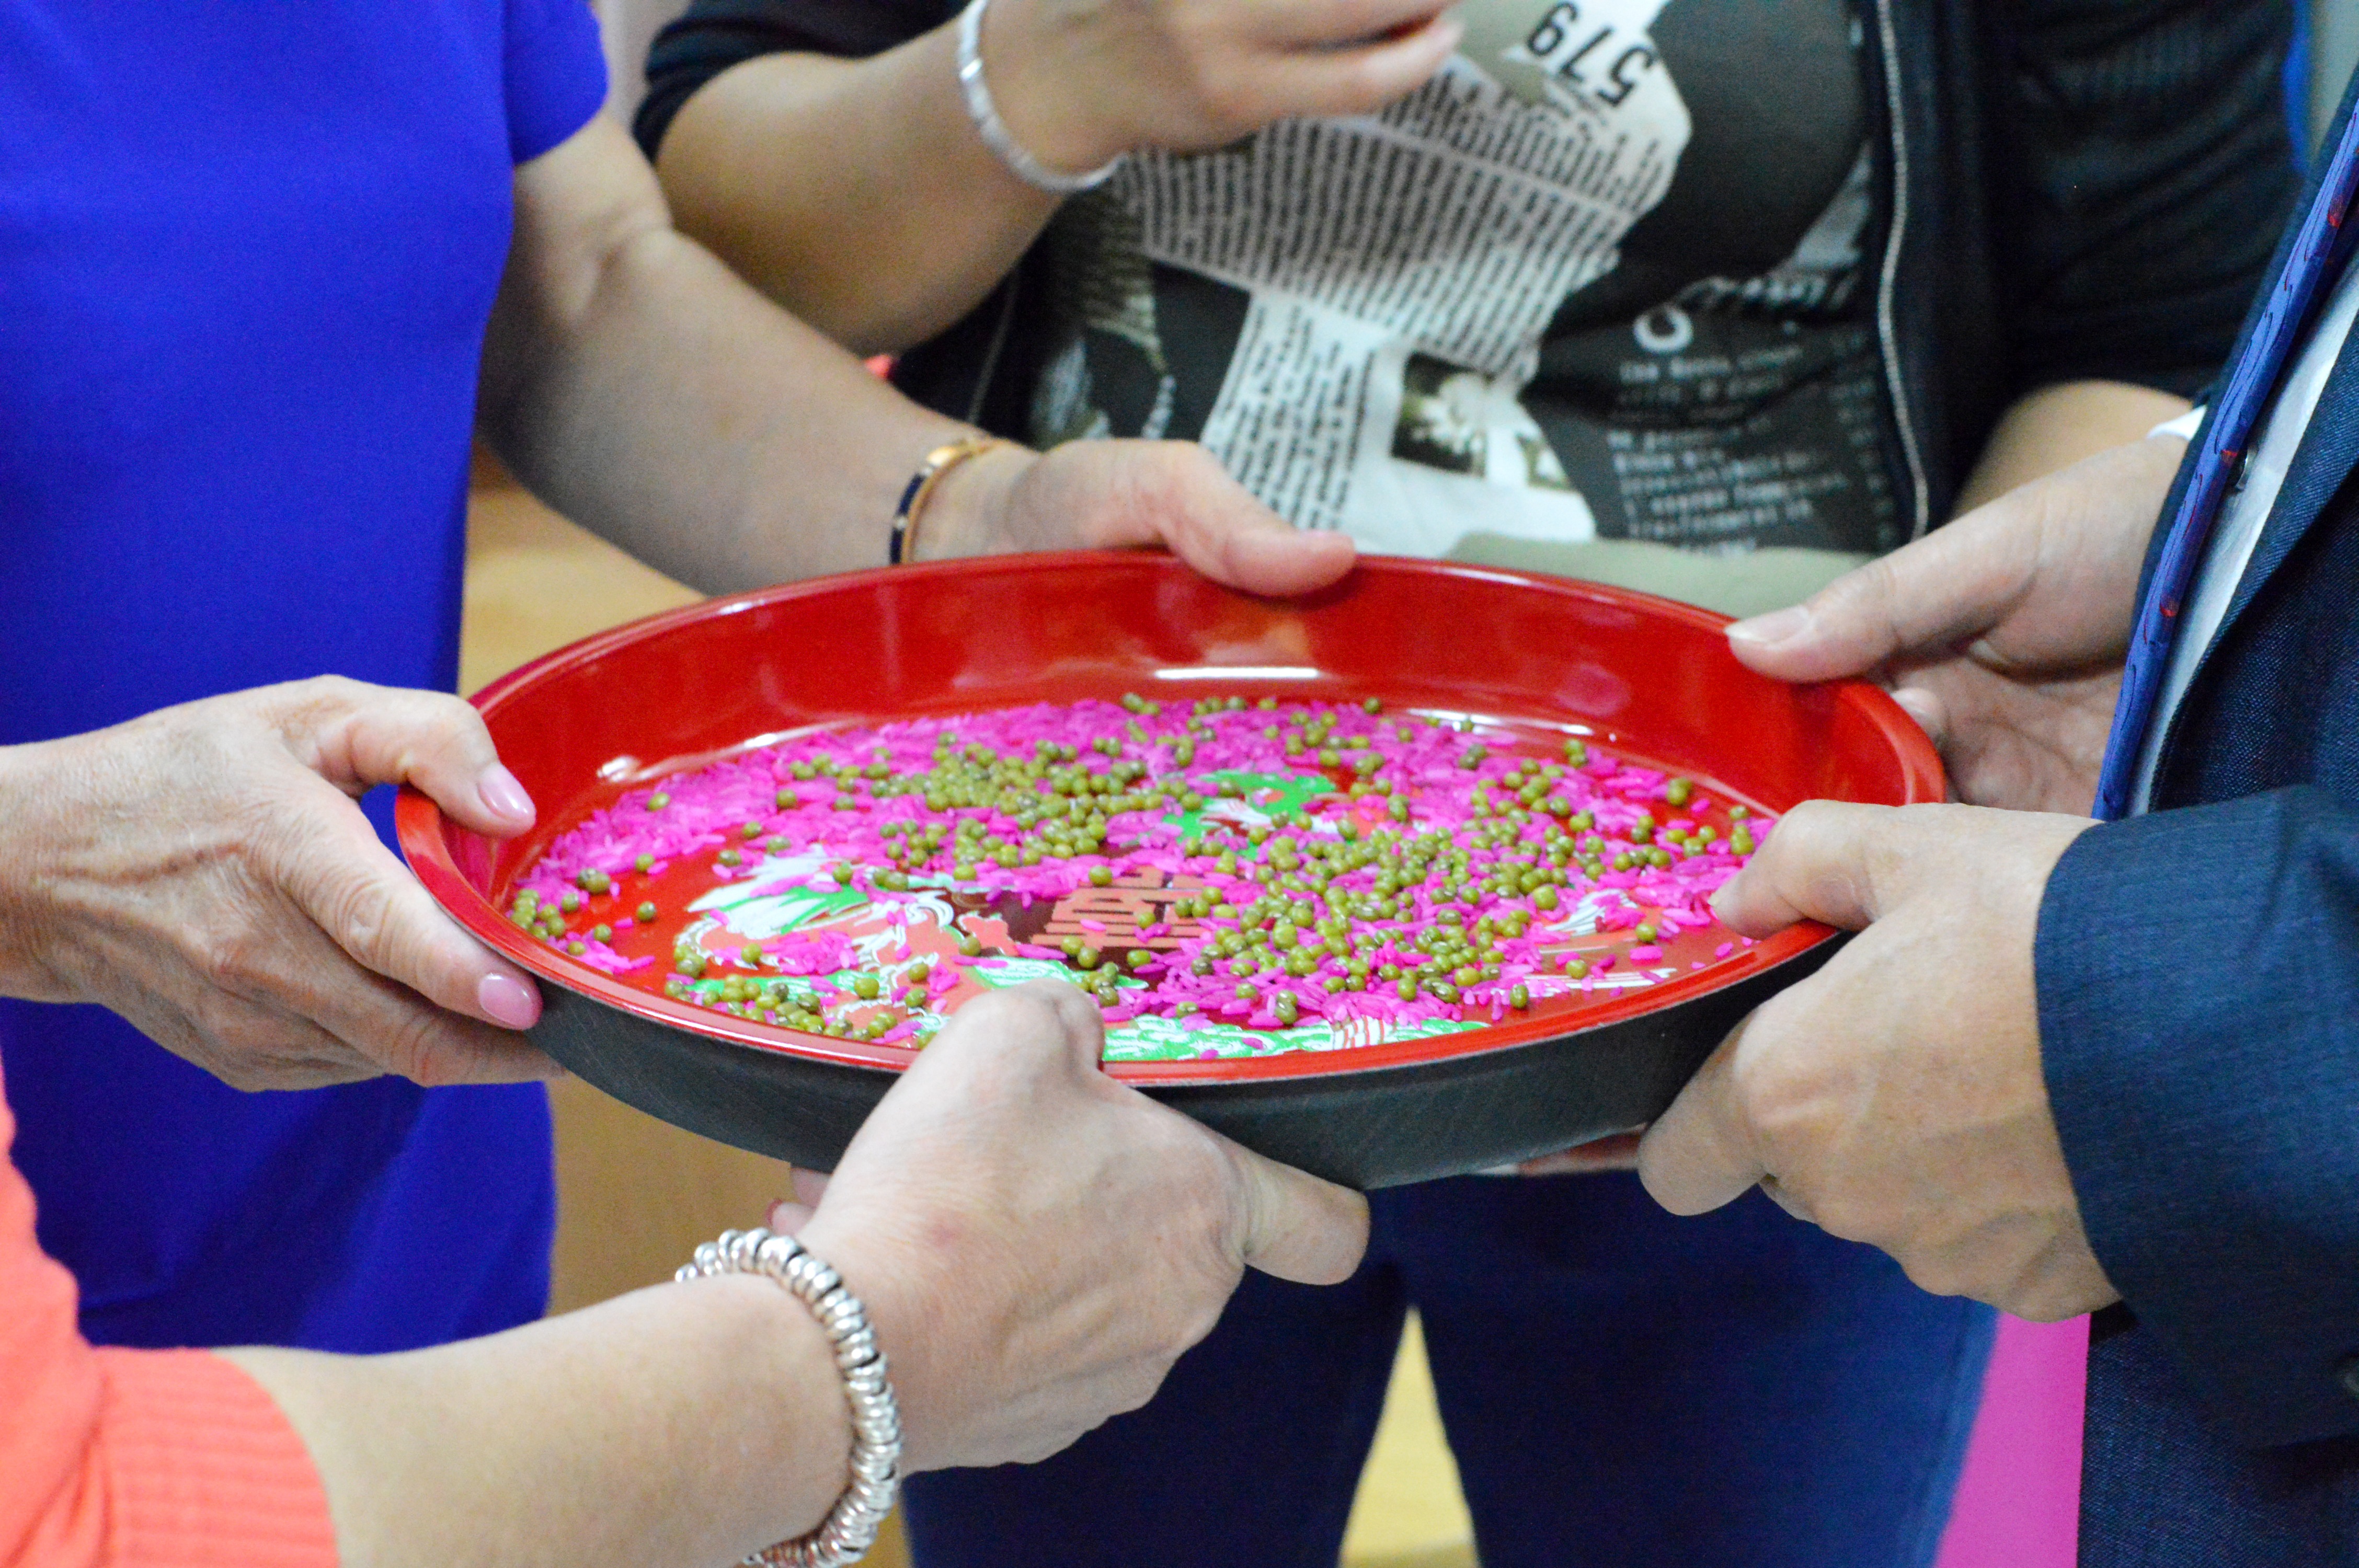
play, food, custom, tradition, chinese style, wedding gifts